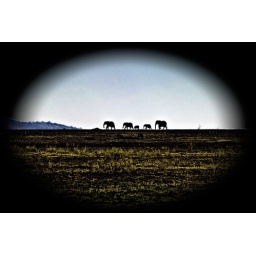
Late in the afternoon, a family of elephants walks on the horizon towards the next water poll.